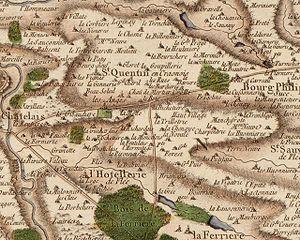
Détail d'une carte de Cassini sur les Anges (Anjou)
Le couvent Notre-Dame-des-Anges en Anjou, fondé par Pierre de Rohan au début du XVIᵉ siècle était situé sur la crête séparant les paroisses de Saint-Quentin et de L'Hôtellerie-de-Flée.